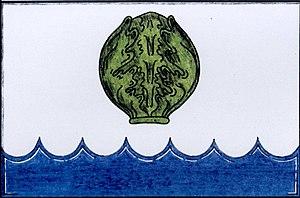
Roudné est une commune du district de České Budějovice, dans la région de Bohême-du-Sud, en République tchèque. Sa population s'élevait à 1 299 habitants en 2020.